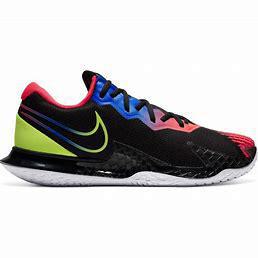
Brand: Nike
Model: Court Air Zoom Vapor Cage 4